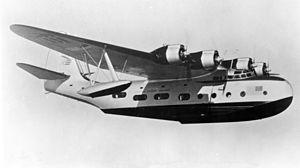
Le Sikorsky VS-44 était un hydravion à coque quadrimoteur construit aux États-Unis par Sikorsky. Il est le dernier hydravion conçu par Sikorsky, qui après la Seconde Guerre mondiale se spécialisera dans la construction d'hélicoptères. Il ne fut fabriqué qu'en quatre exemplaires : un prototype militaire plus trois avions de ligne civils.